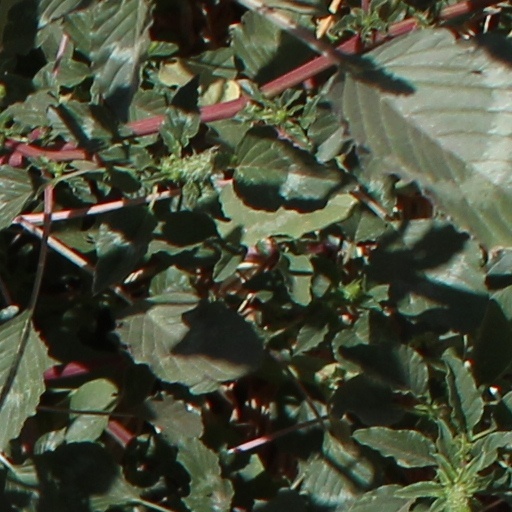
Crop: wheat